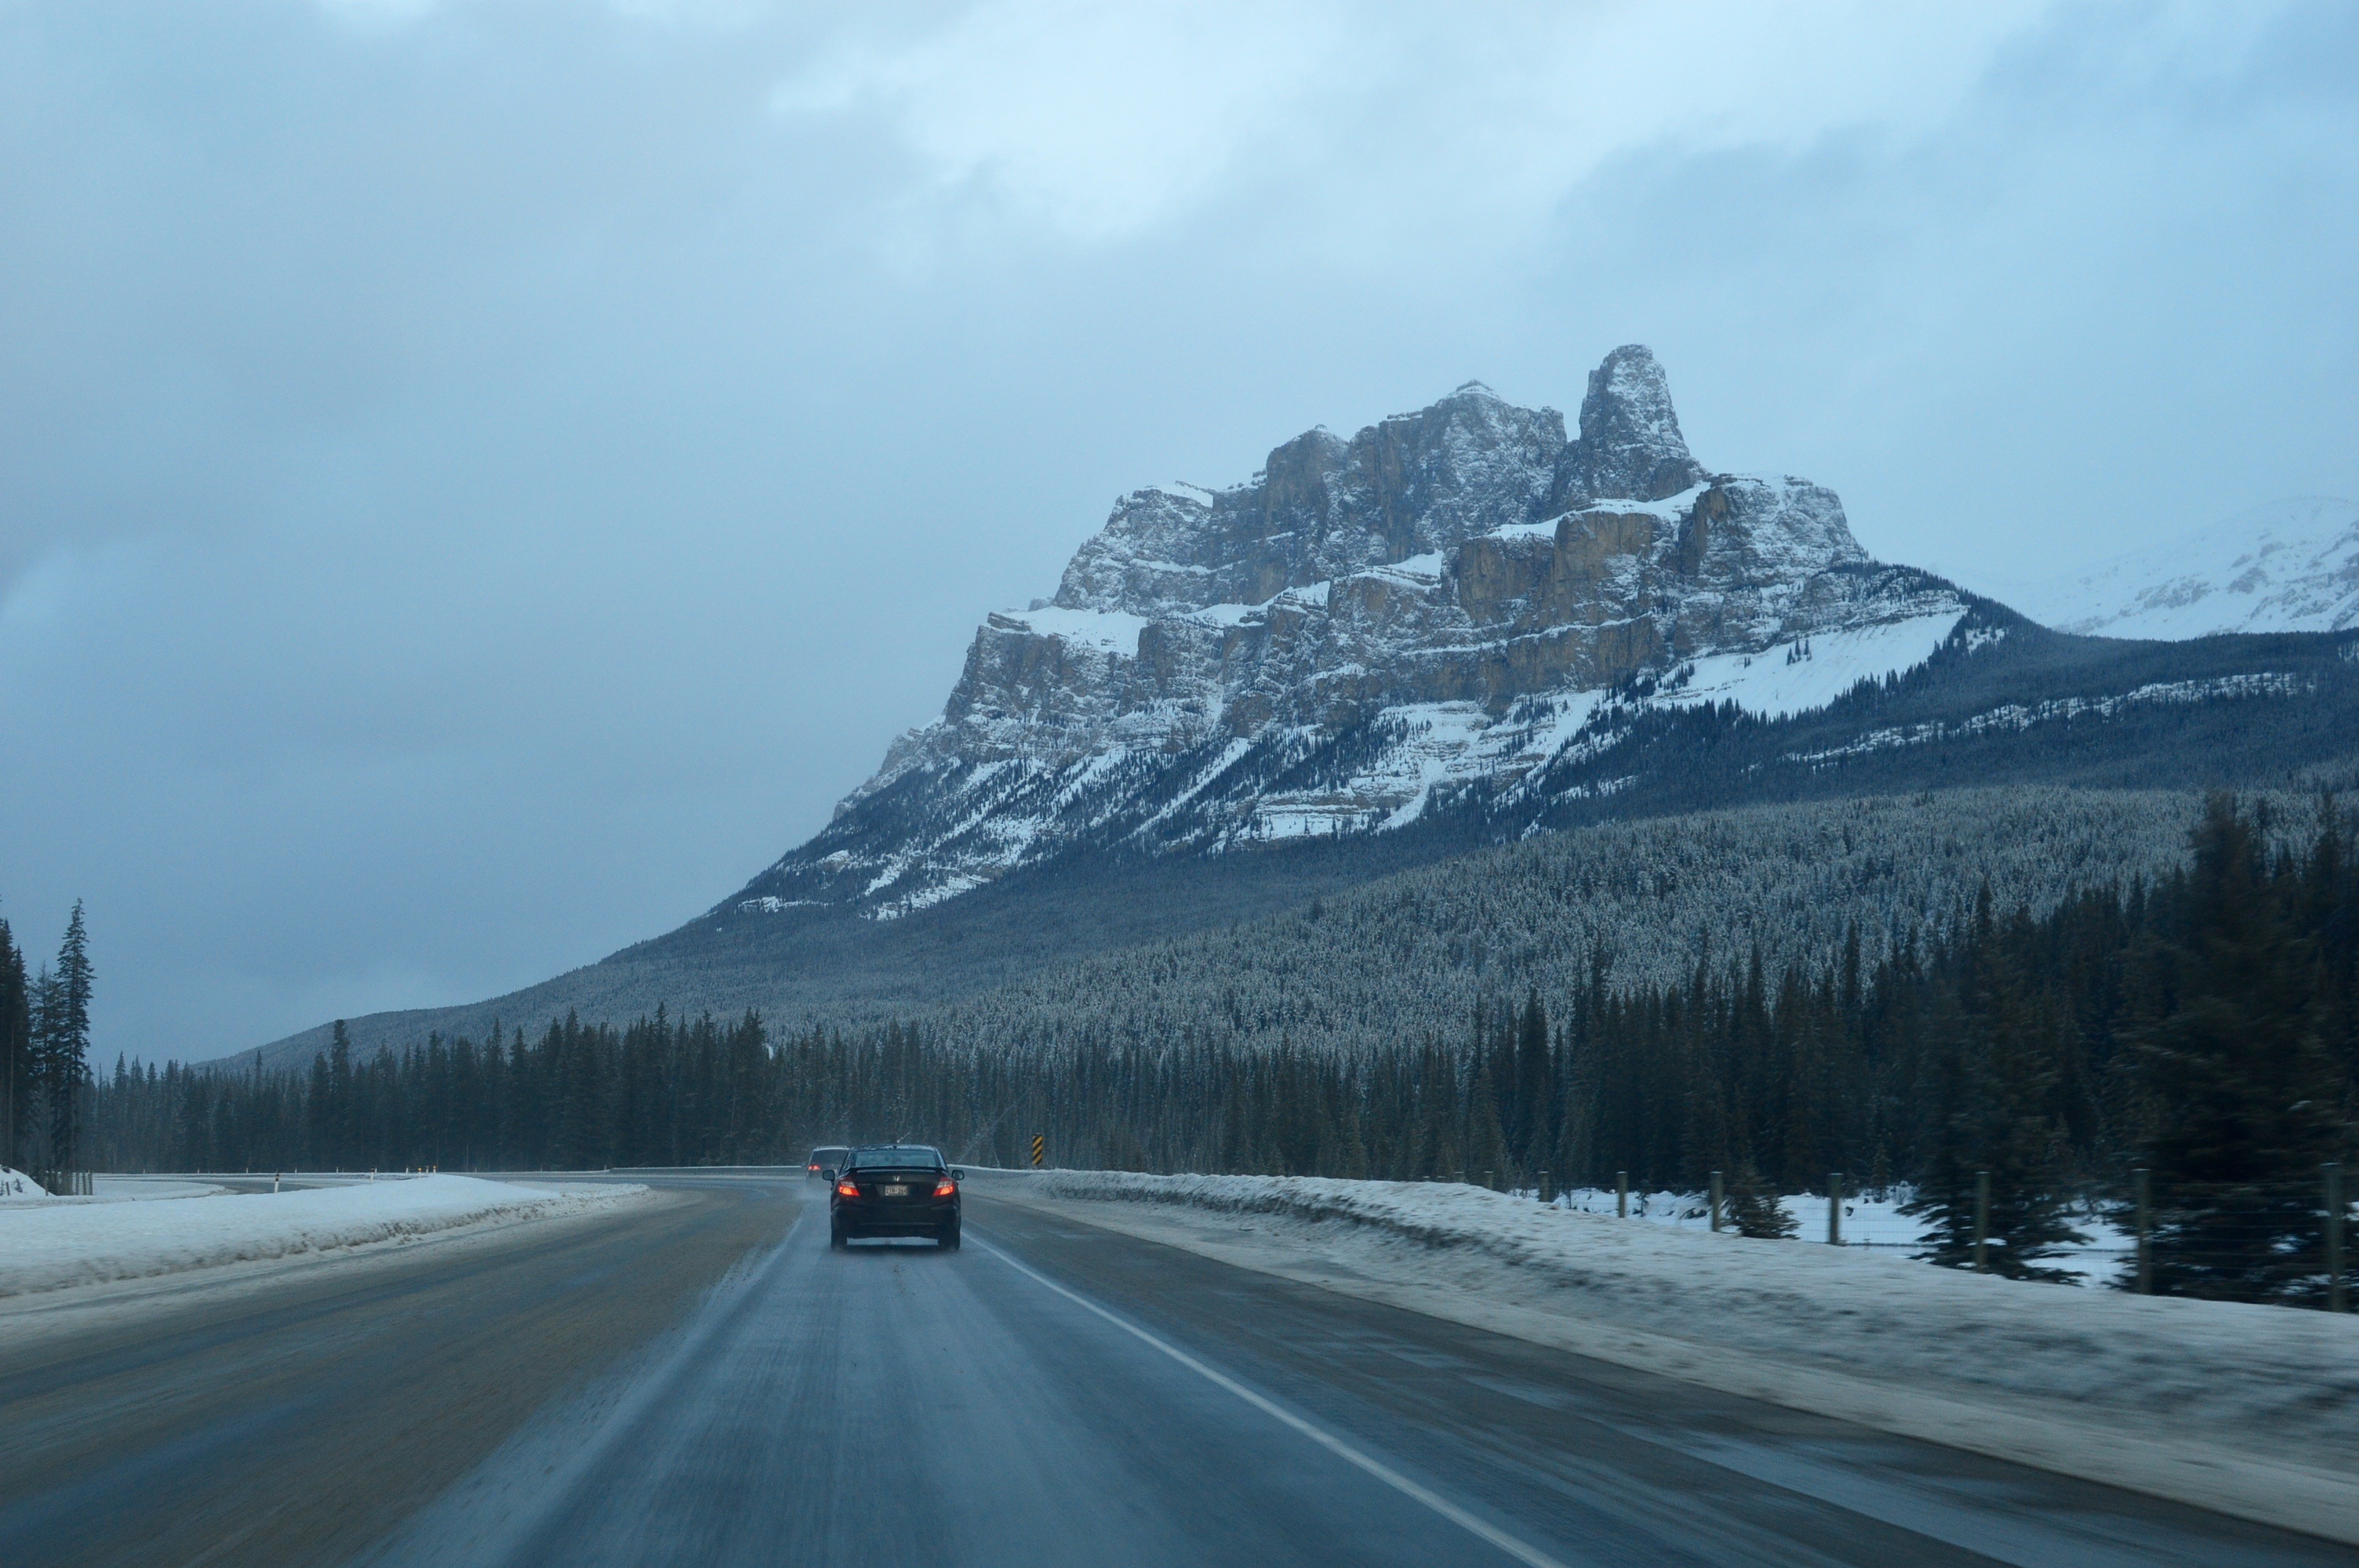
landscape, outdoor, mountain, snow, winter, road, highway, peak, mountain range, scenic, scenery, weather, blue, season, summit, snow mountain, road trip, mountains, alps, canada, infrastructure, mountain lake, iconic, rocky mountains, mountain pass, atmospheric phenomenon, mountainous landforms